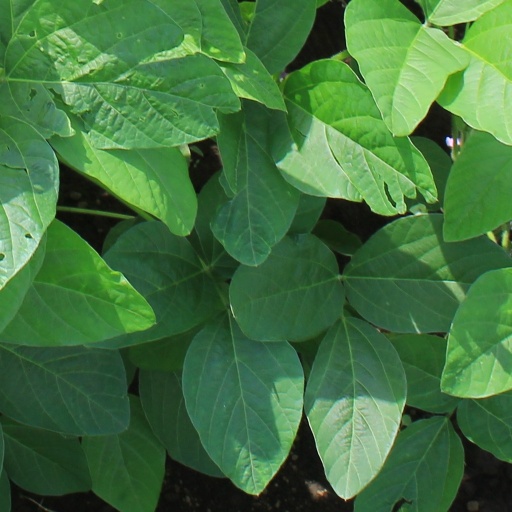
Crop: soybean